Battle of Gainesville

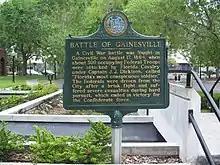
Historical marker outside city hall about the Battle of Gainesville

The Battle of Gainesville was an American Civil War engagement fought on August 17, 1864, when a Confederate force defeated Union detachments from Jacksonville, Florida. The result of the battle was the Confederate occupation of Gainesville for the remainder of the war.